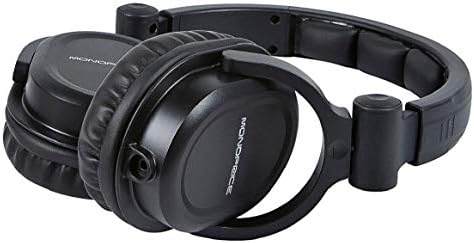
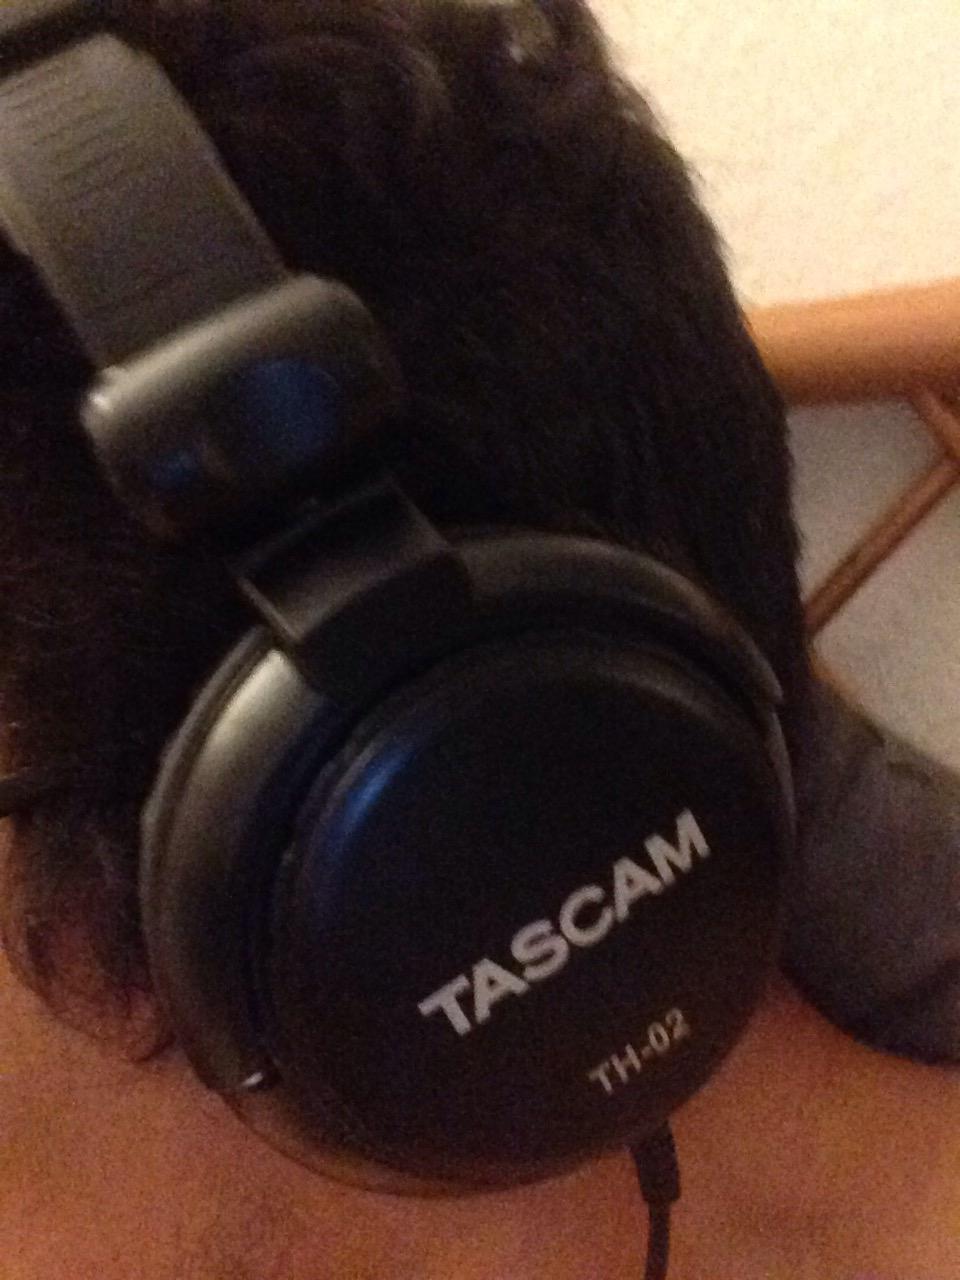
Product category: headphones
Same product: no